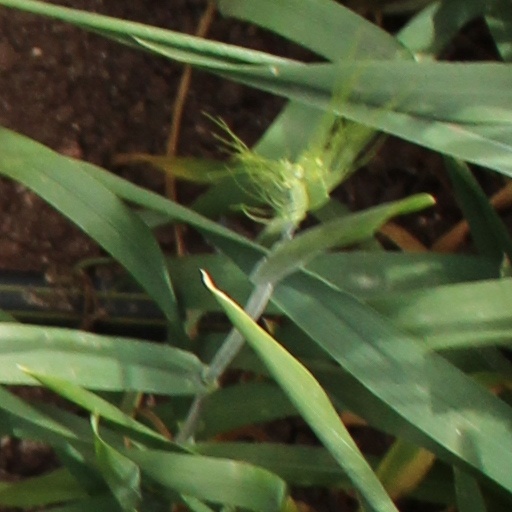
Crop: wheat